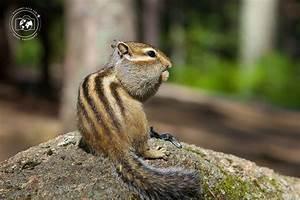
squirrel